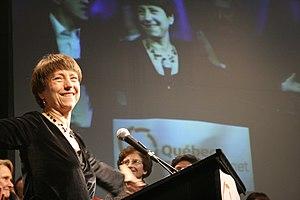
L'élection générale québécoise de 2008 a eu lieu le 8 décembre 2008. Elle a été déclenchée le 5 novembre 2008 lorsque le premier ministre du Québec Jean Charest a demandé au lieutenant-gouverneur Pierre Duchesne de dissoudre le parlement et de convoquer des élections générales.